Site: saxony
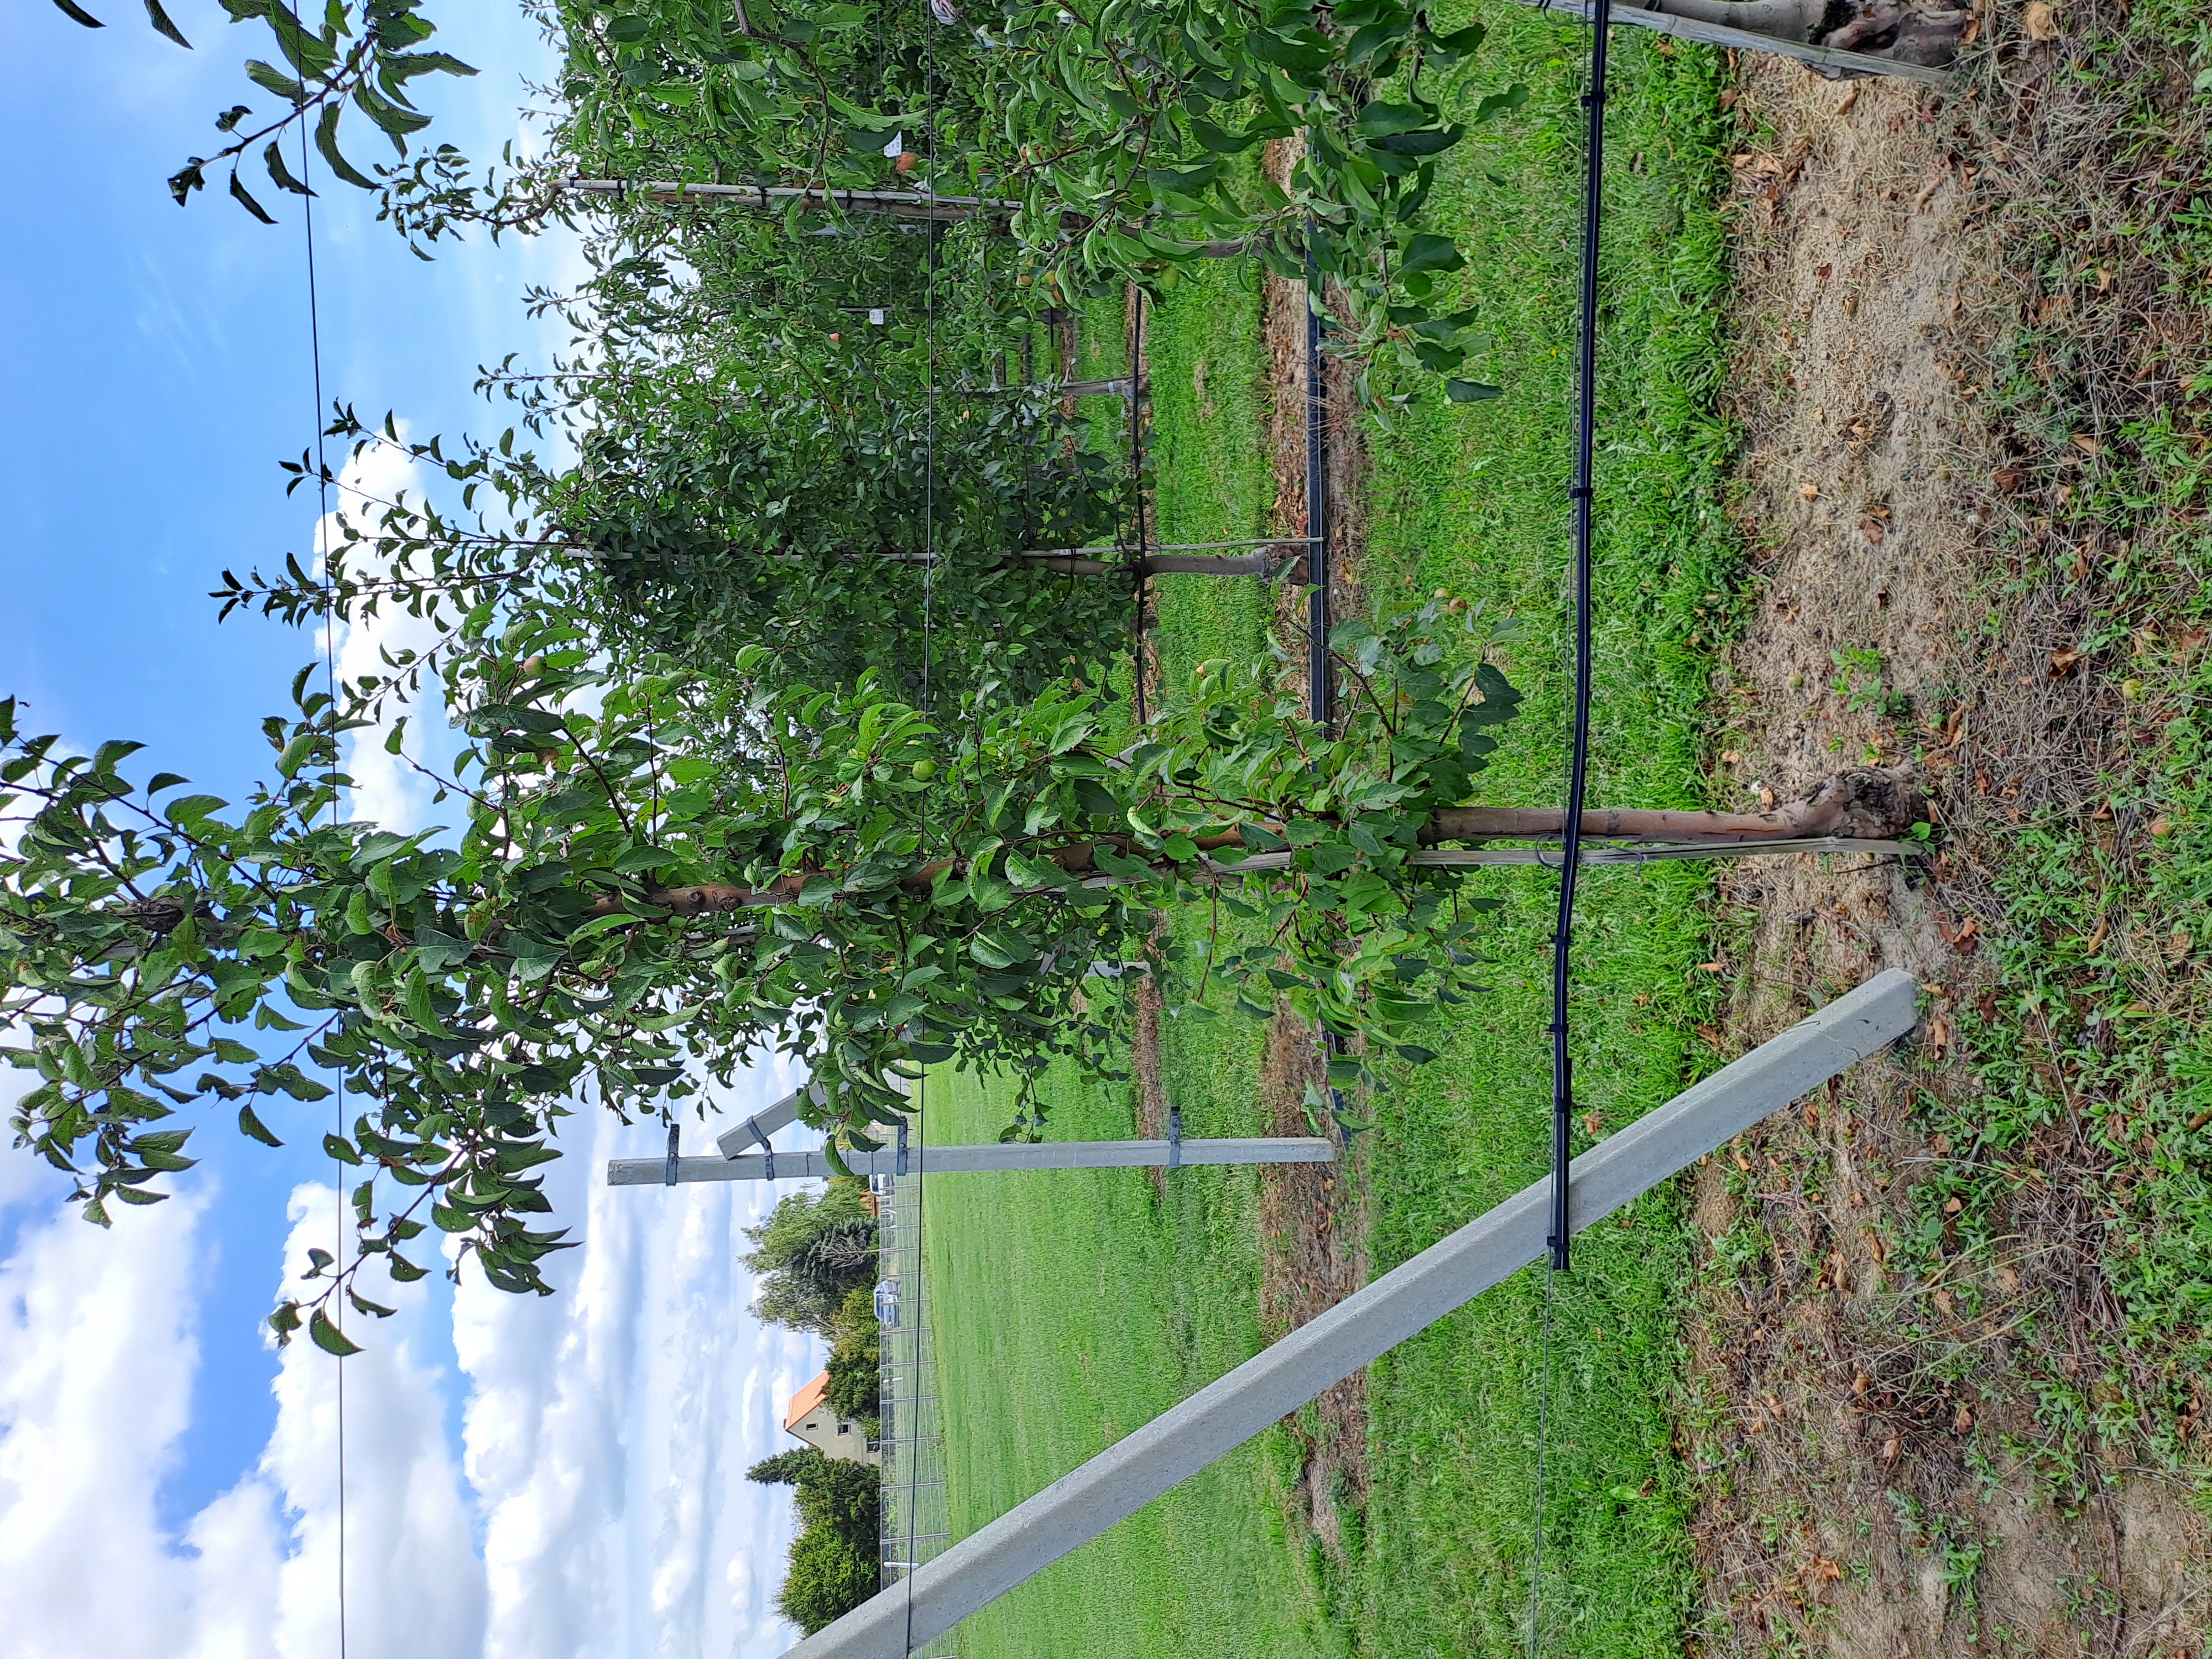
Growth stage (BBCH 85): Maturity of fruit and seed